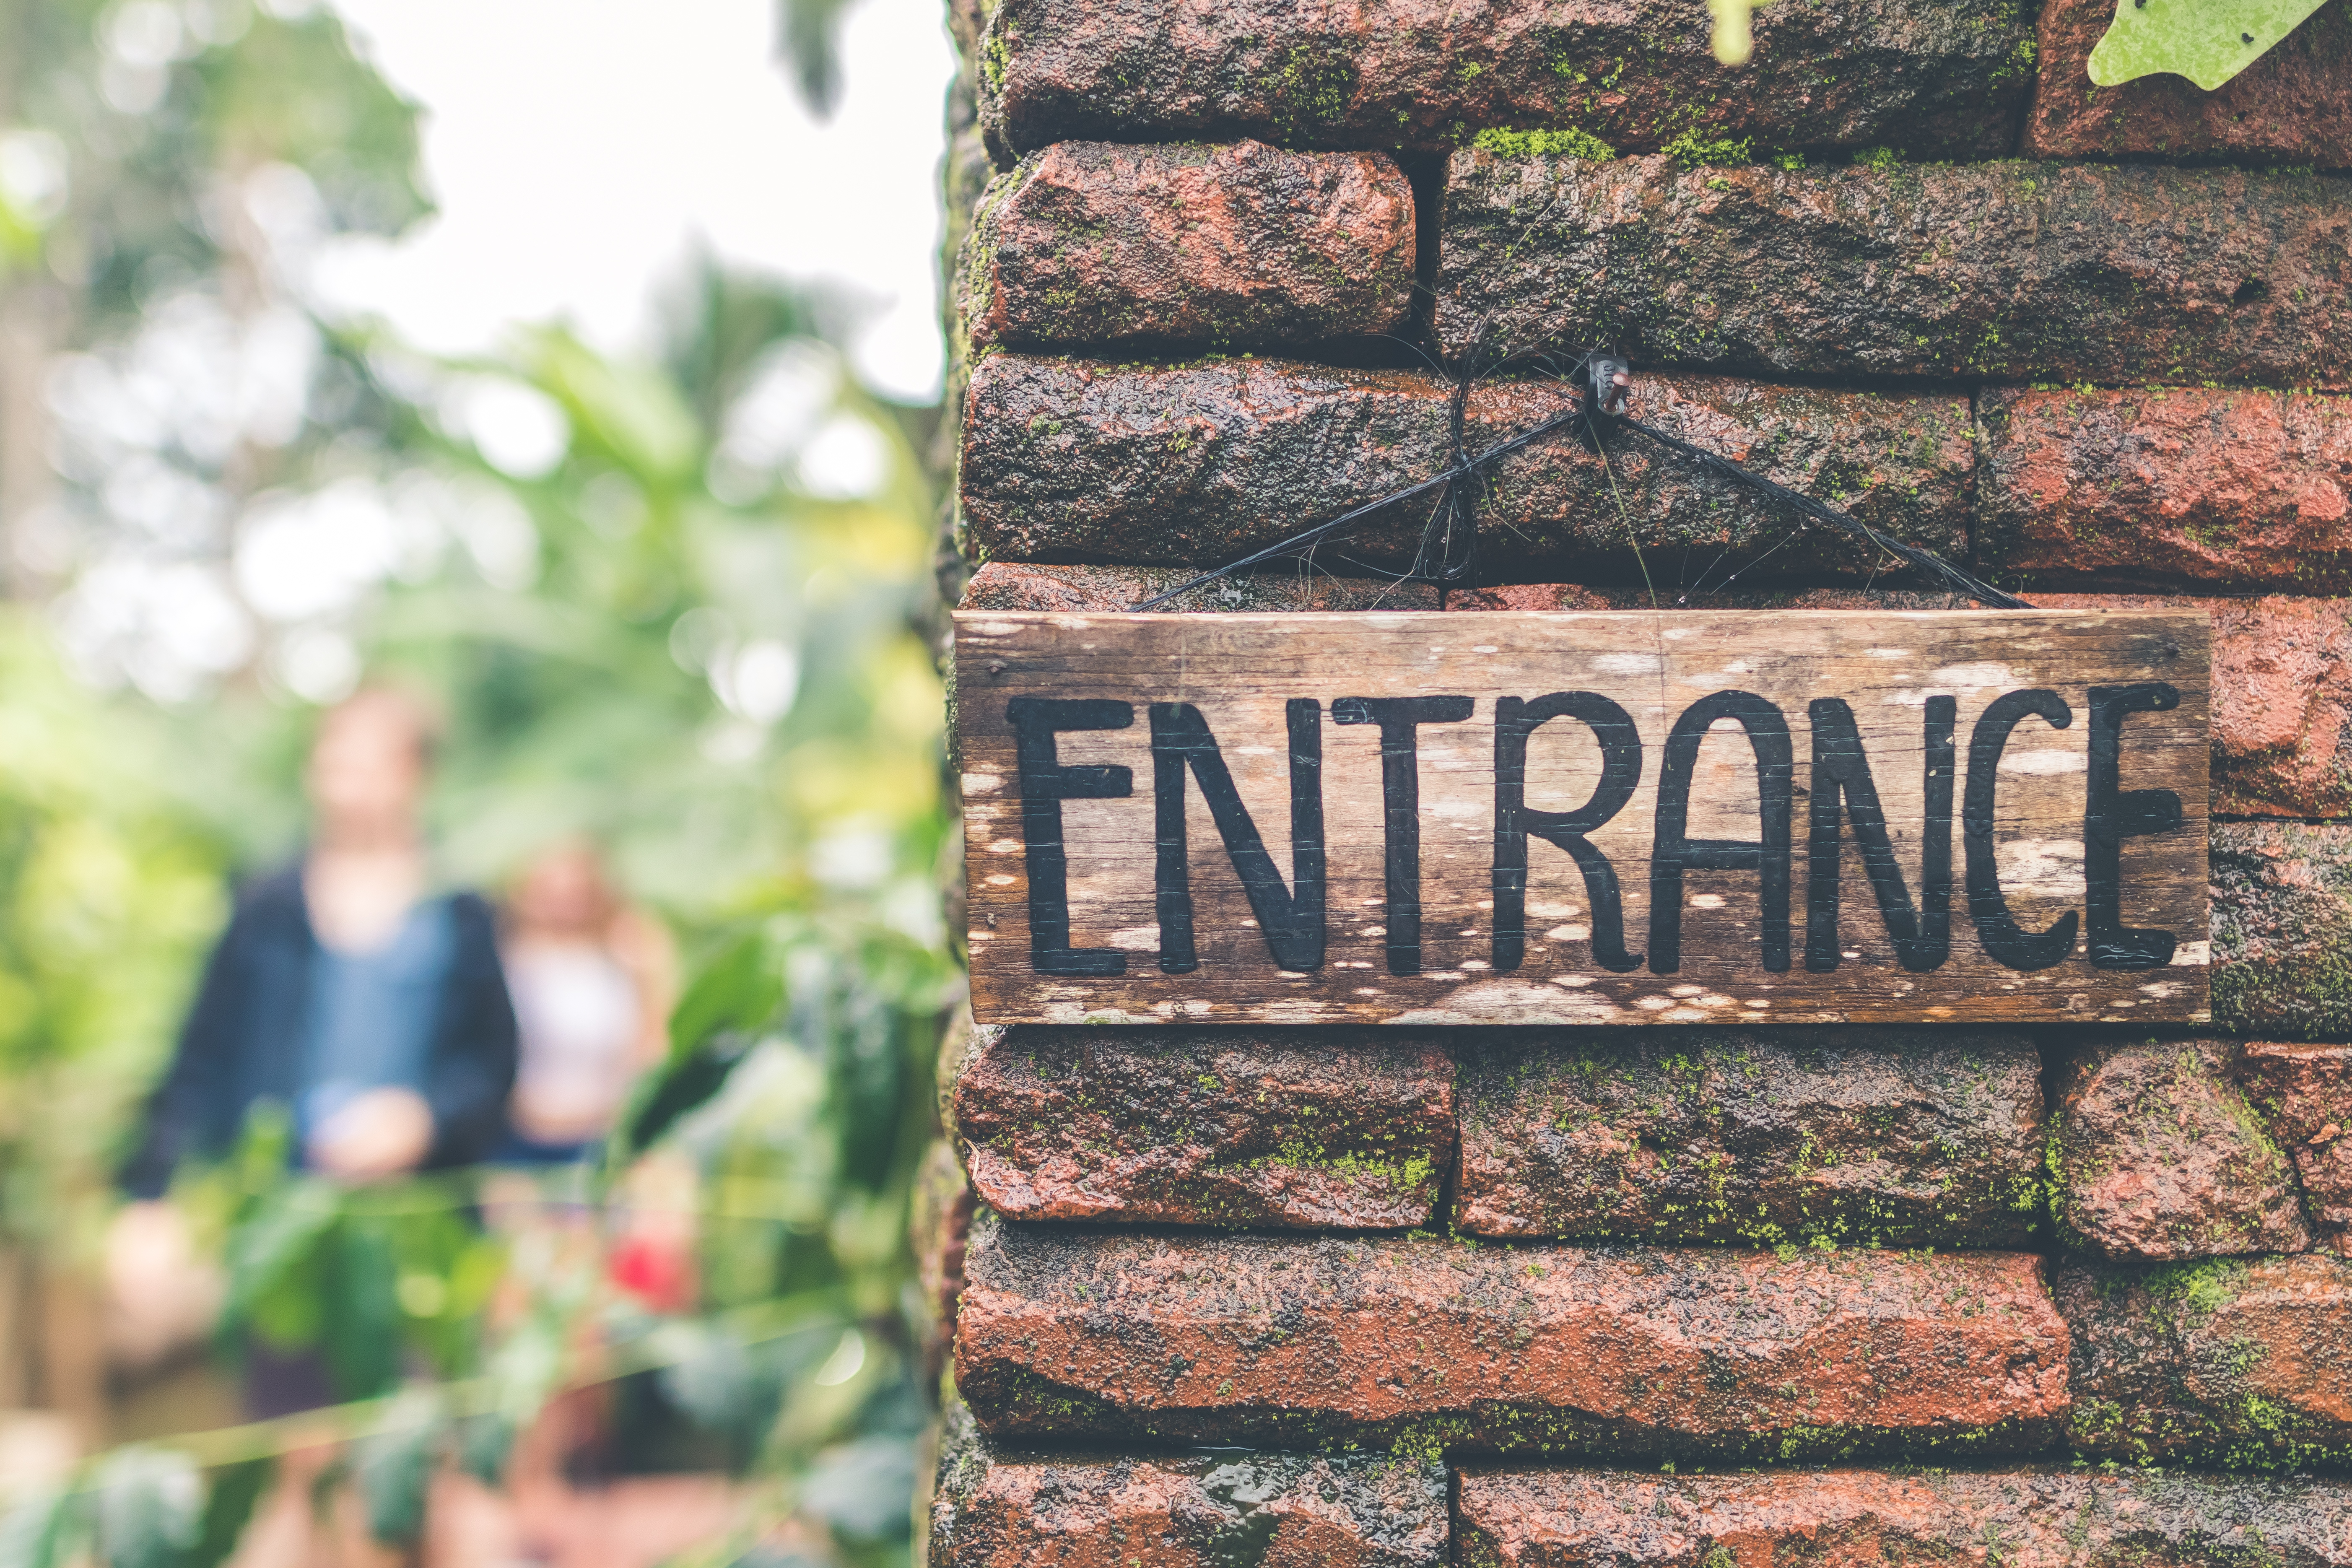
photograph, text, wall, font, tree, grass, leaf, signage, plant, photography, brick, sign, wood, house, home, national park, ceremony